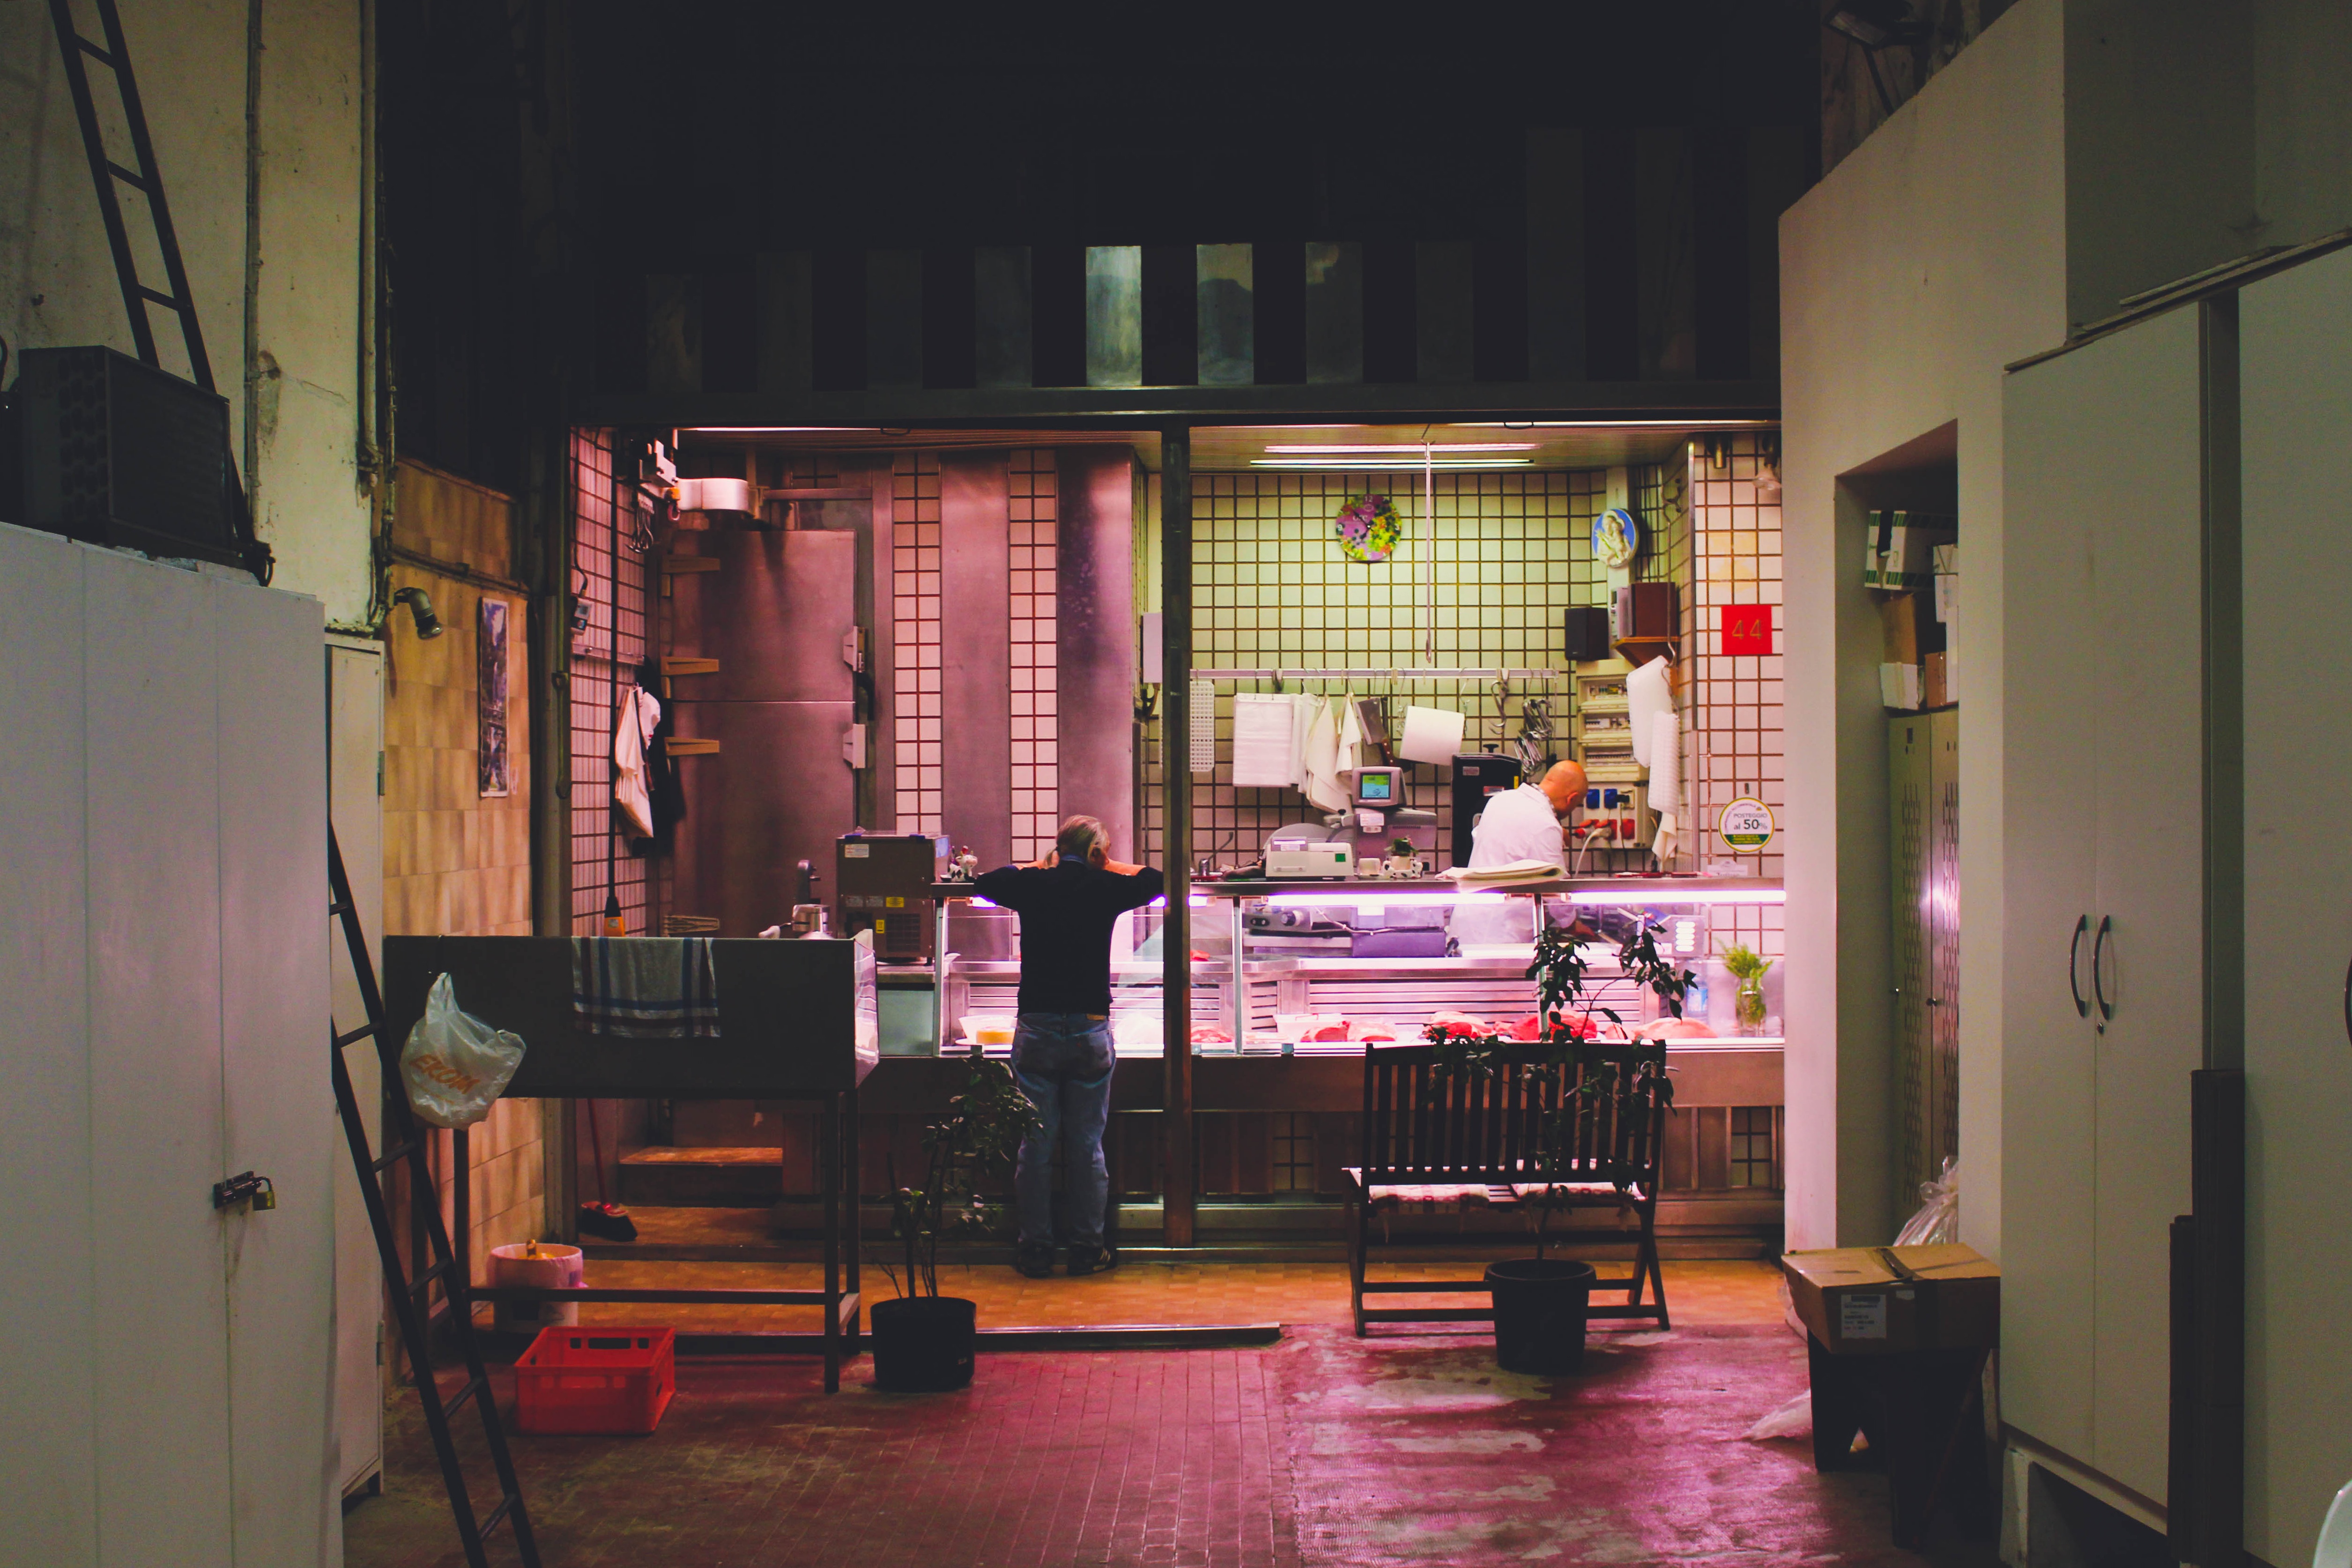
restaurant, bar, interior design, design, tourist attraction